Academy of Family Physicians of India

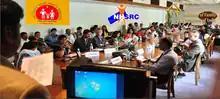
National Consultation on Family Medicine: Organized by NHSRC Ministry of Health and Family Welfare in partnership with Academy of Family Physicians of India India International Center New Delhi 19 April 2013

FMPC (National Conference on Family Medicine and Primary Care) is the official academic event of AFPI which provides forum for primary care physicians and health care professionals across spectrum to discuss and disseminate their academic as well as professional experiences. FMPC is also open to ordinary citizen for participation towards setting healthcare agenda. The second national conference was organized from 19–22 November 2015 at Indian Habitat Centre New Delhi. The conference was addressed by union minister for health and family welfare government of India Mr JP Nadda.